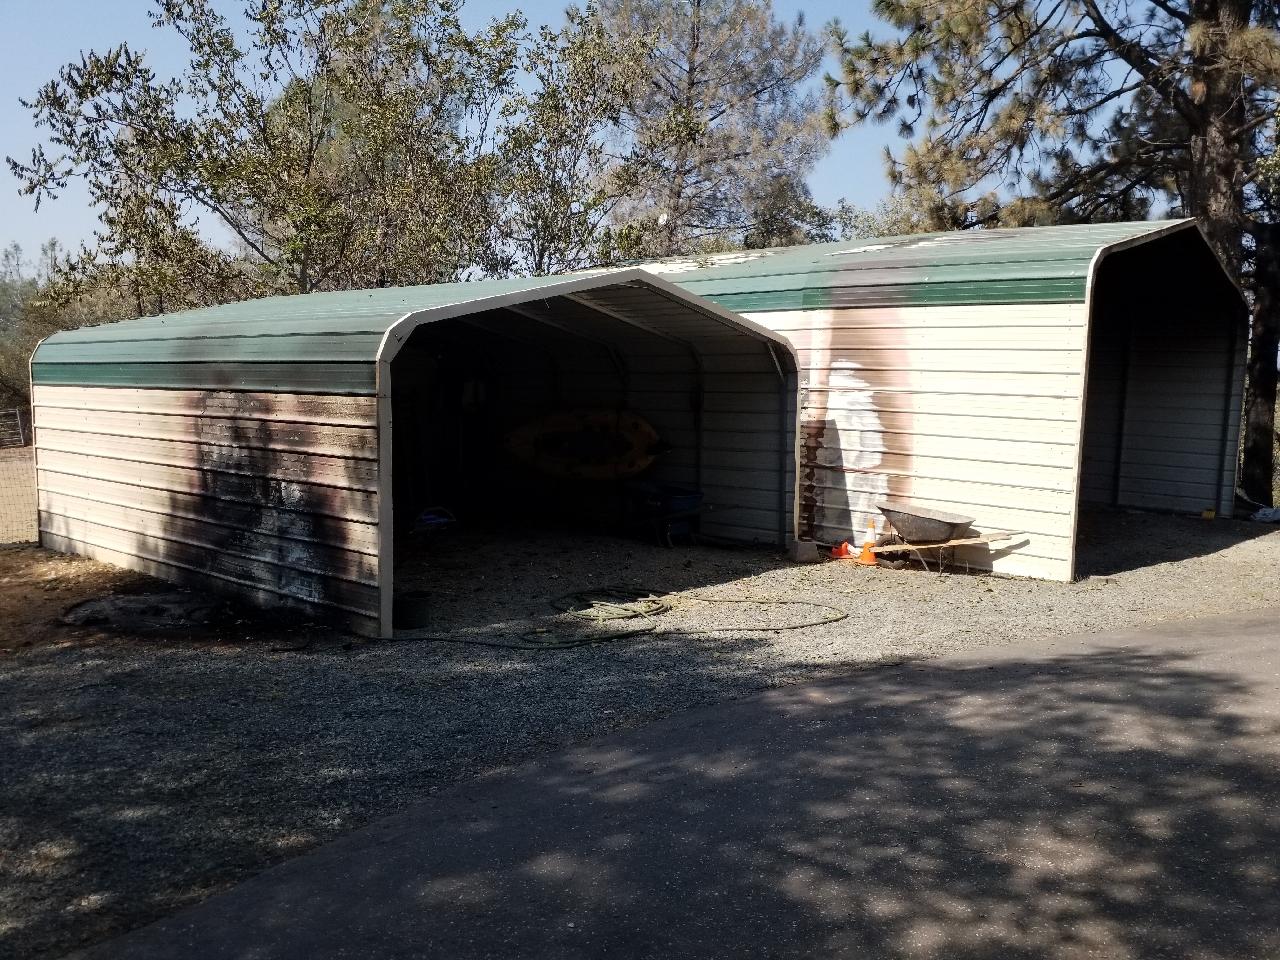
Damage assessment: affected